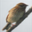
Label: bird